Paul W. Shafer

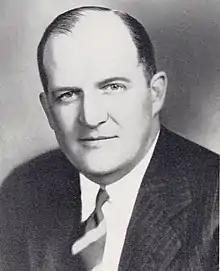
Frontispiece of 1955's "Paul Werntz Shafer, Late a Representative"

Paul Werntz Shafer (April 27, 1893 – August 17, 1954) was a politician and judge from Michigan. He was a member of the United States House of Representatives from 1937 until his death.